Jack Swann

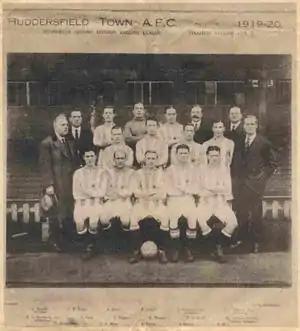
Huddersfield Town A.F.C. 1919-1920 Jack Swann is second from the right in the front row.

When Jack was almost 88 years old he attended the centenary FA Cup Final at Wembley as a VIP because he was the oldest surviving footballer from an FA Cup Final.